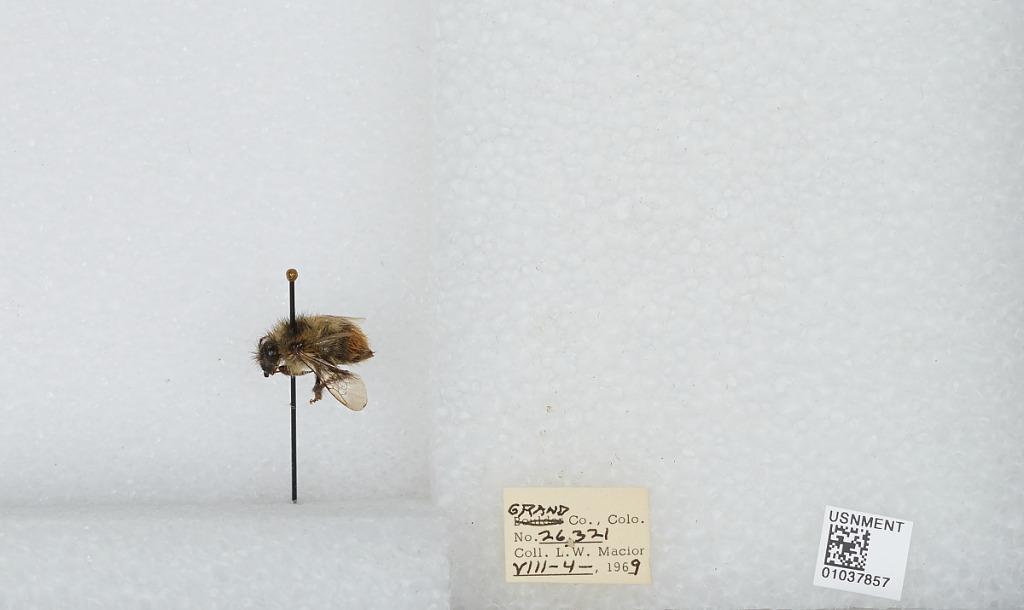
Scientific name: Bombus (Pyrobombus) mixtus Cresson
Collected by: L. Macior
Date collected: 1969-8-4
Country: United States
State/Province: Colorado
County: Grand
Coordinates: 40.073, -106.103